Musikhjälpen

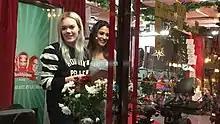
One of the show hosts, Josefine Jinder (Little Jinder) and co-host Farah Abadi in Musikhjälpen 2016, broadcast from Örebro.

Musikhjälpen was broadcast in 2016 for the first time from Örebro between 12 and 18 December. The hosts were Kodjo Akolor, musicians Pelle "Howlin' Pelle" Almqvist from The Hives and Josefine "Little Jinder" Jinder. This year's public ambassadors was Farah Abadi and Oscar Zia. Travelling reporter for this edition was Molly Nutley who travelled to Africa to meet people that had fled the wars. 49,003,745 SEK was raised this year which was a new record.